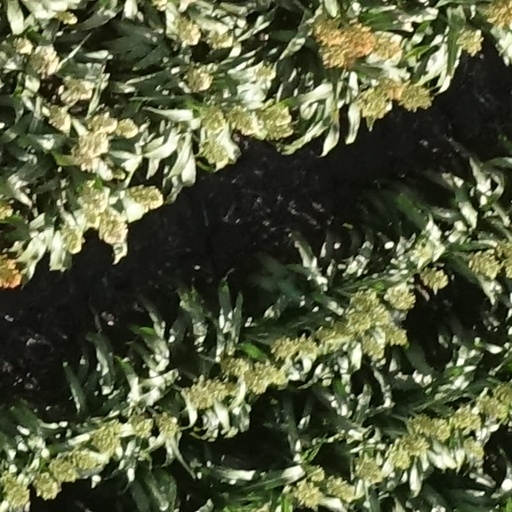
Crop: sorghum